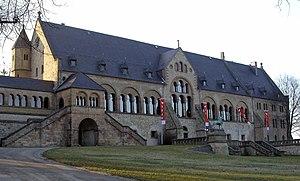
L'architecture romane est le premier grand style créé au Moyen Âge en Europe après le déclin de la civilisation gréco-romaine. Son développement est pleinement établi vers 1060 mais les premiers signes de mutation sont différents suivant les régions et il n'y a pas de consensus sur une date des débuts qui vont du VIᵉ au XIᵉ siècle. L'architecture gothique est le style qui lui succède progressivement à partir du XIIe siècle.Le dynamisme monastique, de profondes aspirations religieuses et morales, la spiritualité des routes de pèlerinages dans une Europe rendue à la paix président à la naissance de l'art roman et contribuent à en faire un style vraiment neuf et doué d'une profonde originalité. La volonté de libérer l'Église de la tutelle de pouvoirs séculiers, les croisades, la reconquête chrétienne en Espagne avec l'effondrement du califat de Cordoue, la disparition du mécénat royal ou princier font de l'art roman l'art de toute la chrétienté médiévale.